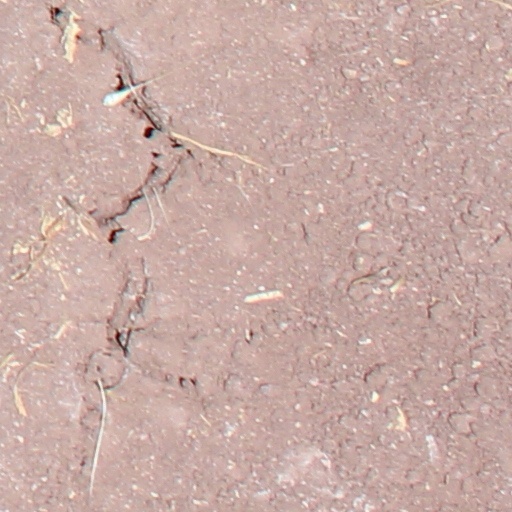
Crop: wheat